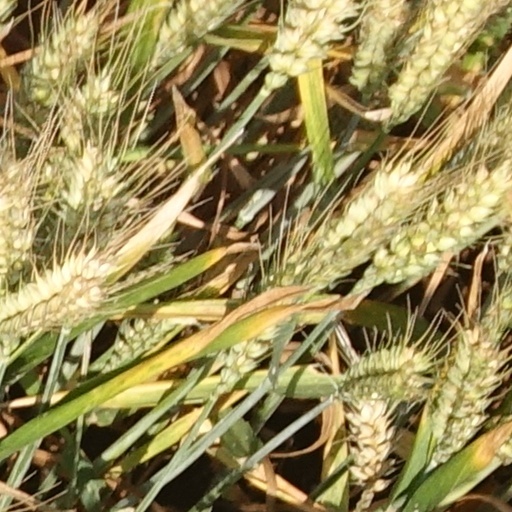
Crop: wheat